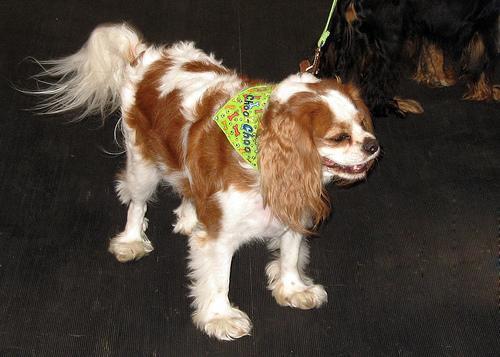
Blenheim_spaniel